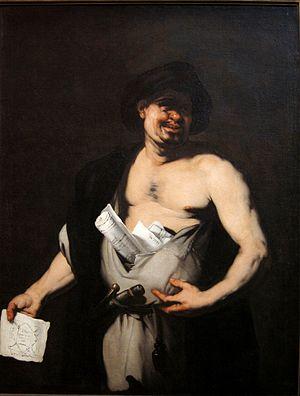
Démocrite d'Abdère, né vers 460 av. J.-C. à Abdère et mort en 370 av. J.-C., est un philosophe grec considéré comme matérialiste en raison de sa conception d'un Univers constitué d'atomes et de vide.